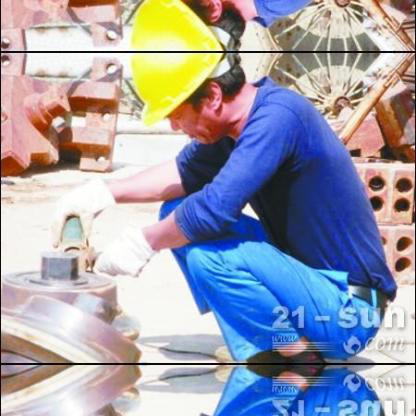
Objects in the image:
label: helmet
label: helmet